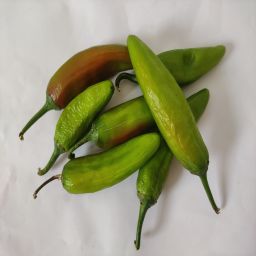
Crop: New Mexico Green Chile
Quality: Ripe